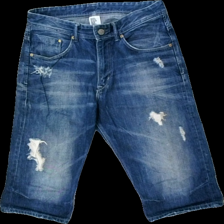
View: front
Type: Shorts
Category: Men
Brand: H&M
Brand text on label: &denim
Colors: Blue
Material: 100% cotton
Cut: Regular
Size: 164
Season: All
Trend: Denim
Stains: Major
Damage location: top right
Damage 2: fläckar
Damage 2 location: middle center
Price range: <50
Recommended usage: Export
Description: blå jeans shorts med fläckar fram